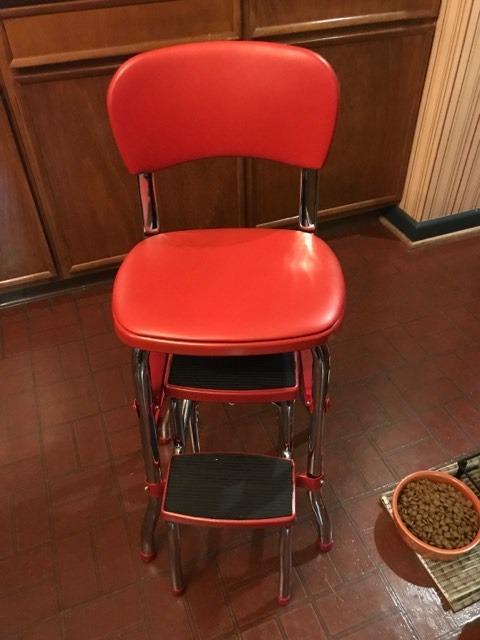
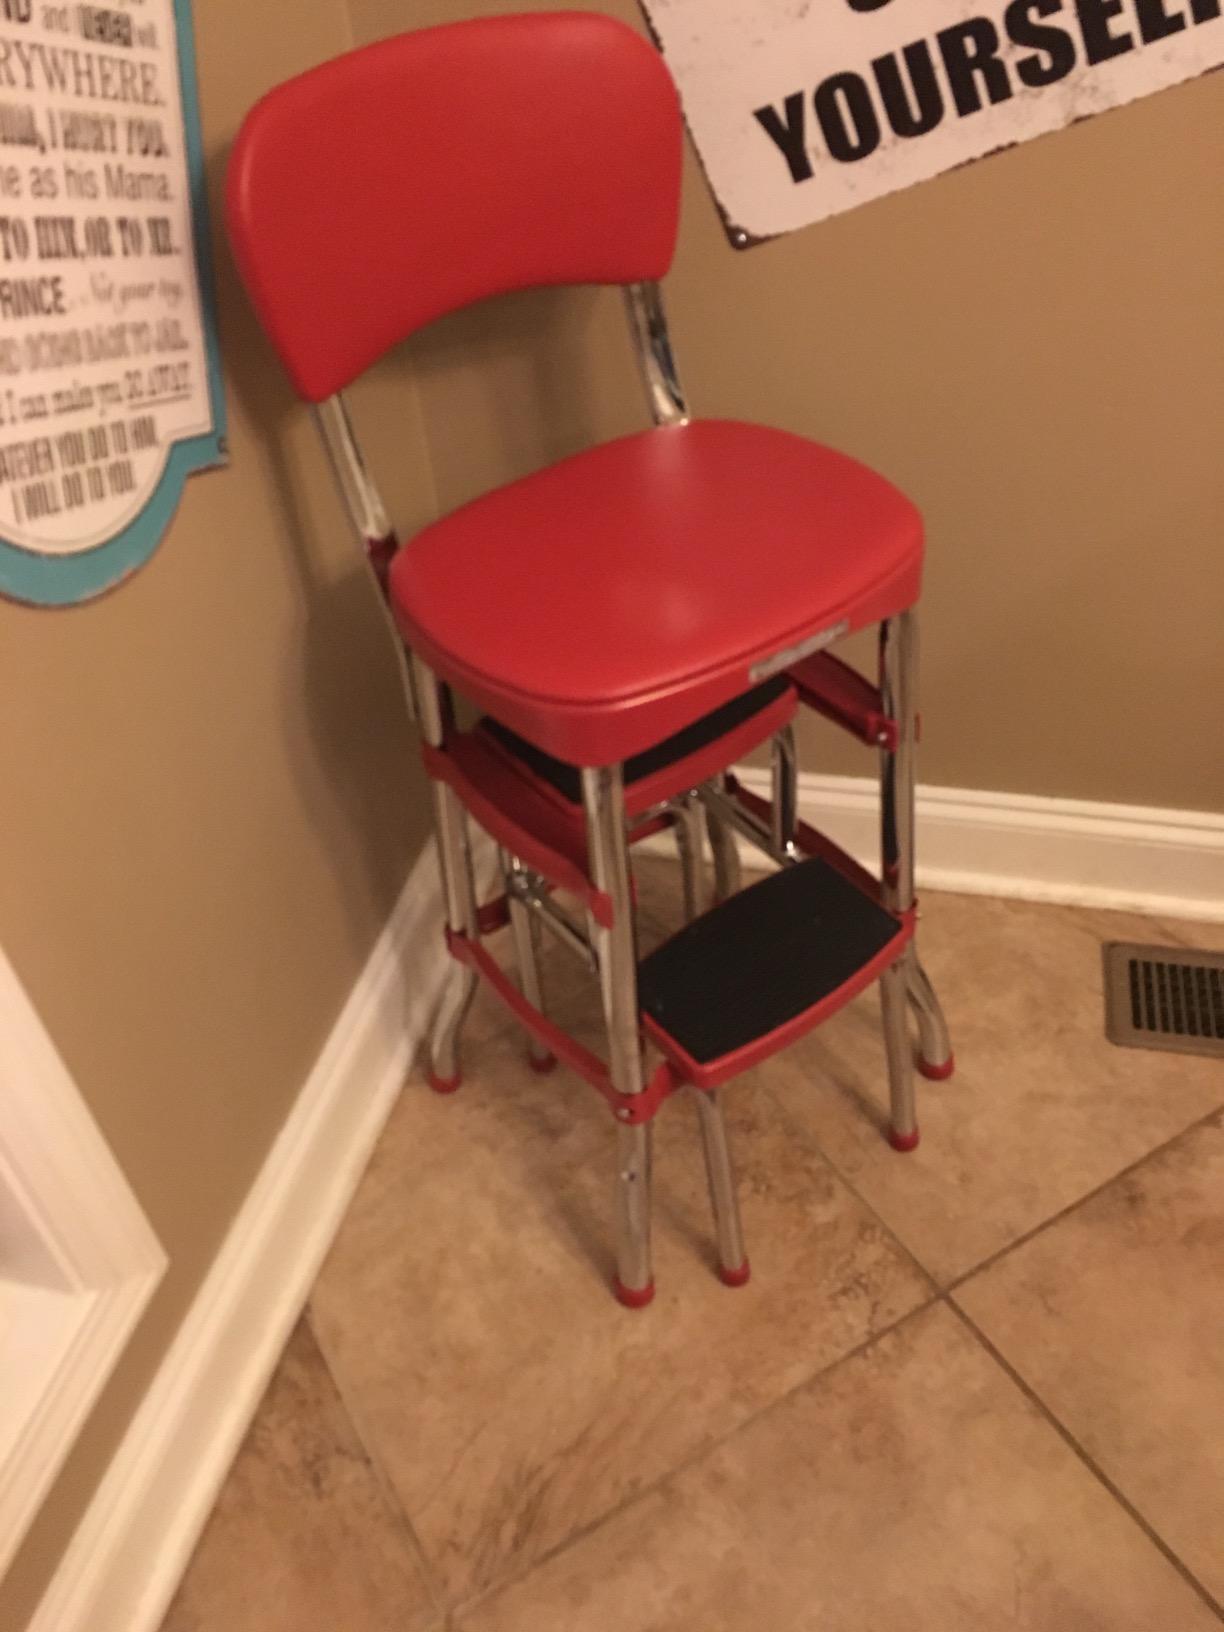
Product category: items_chair
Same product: yes